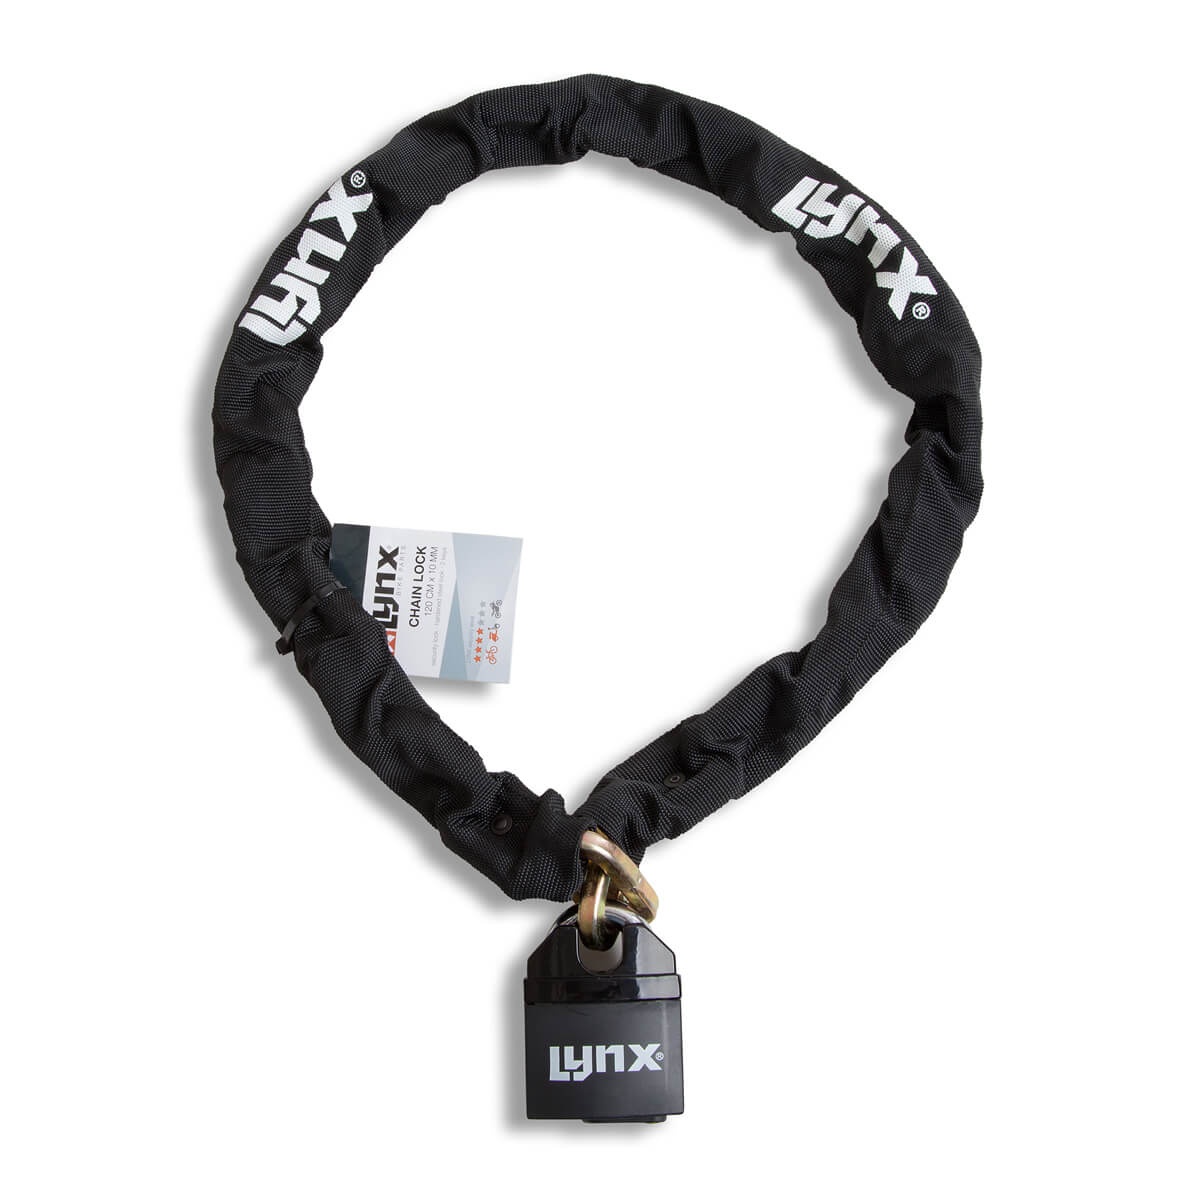
Lynx LYNX kettingslot 120cm (dikte 10mm)
Het zwarte, 120 cm lange Lynx kettingslot met hangslot is het meest geschikt voor de beveiliging van fietsen, bromfietsen en scooter. Het slot wordt geleverd met een infokaart, een nylon hoes waardoor de fiets, bromfiets en scooter niet beschadigd raakt en 2 sleutels. Het slot is gemaakt van 10 mm gehard staal en tevens weerbestendig.
Brand: Lynx
Category: Sporting Goods > Outdoor Recreation > Cycling > Bicycle Accessories > Bicycle Locks